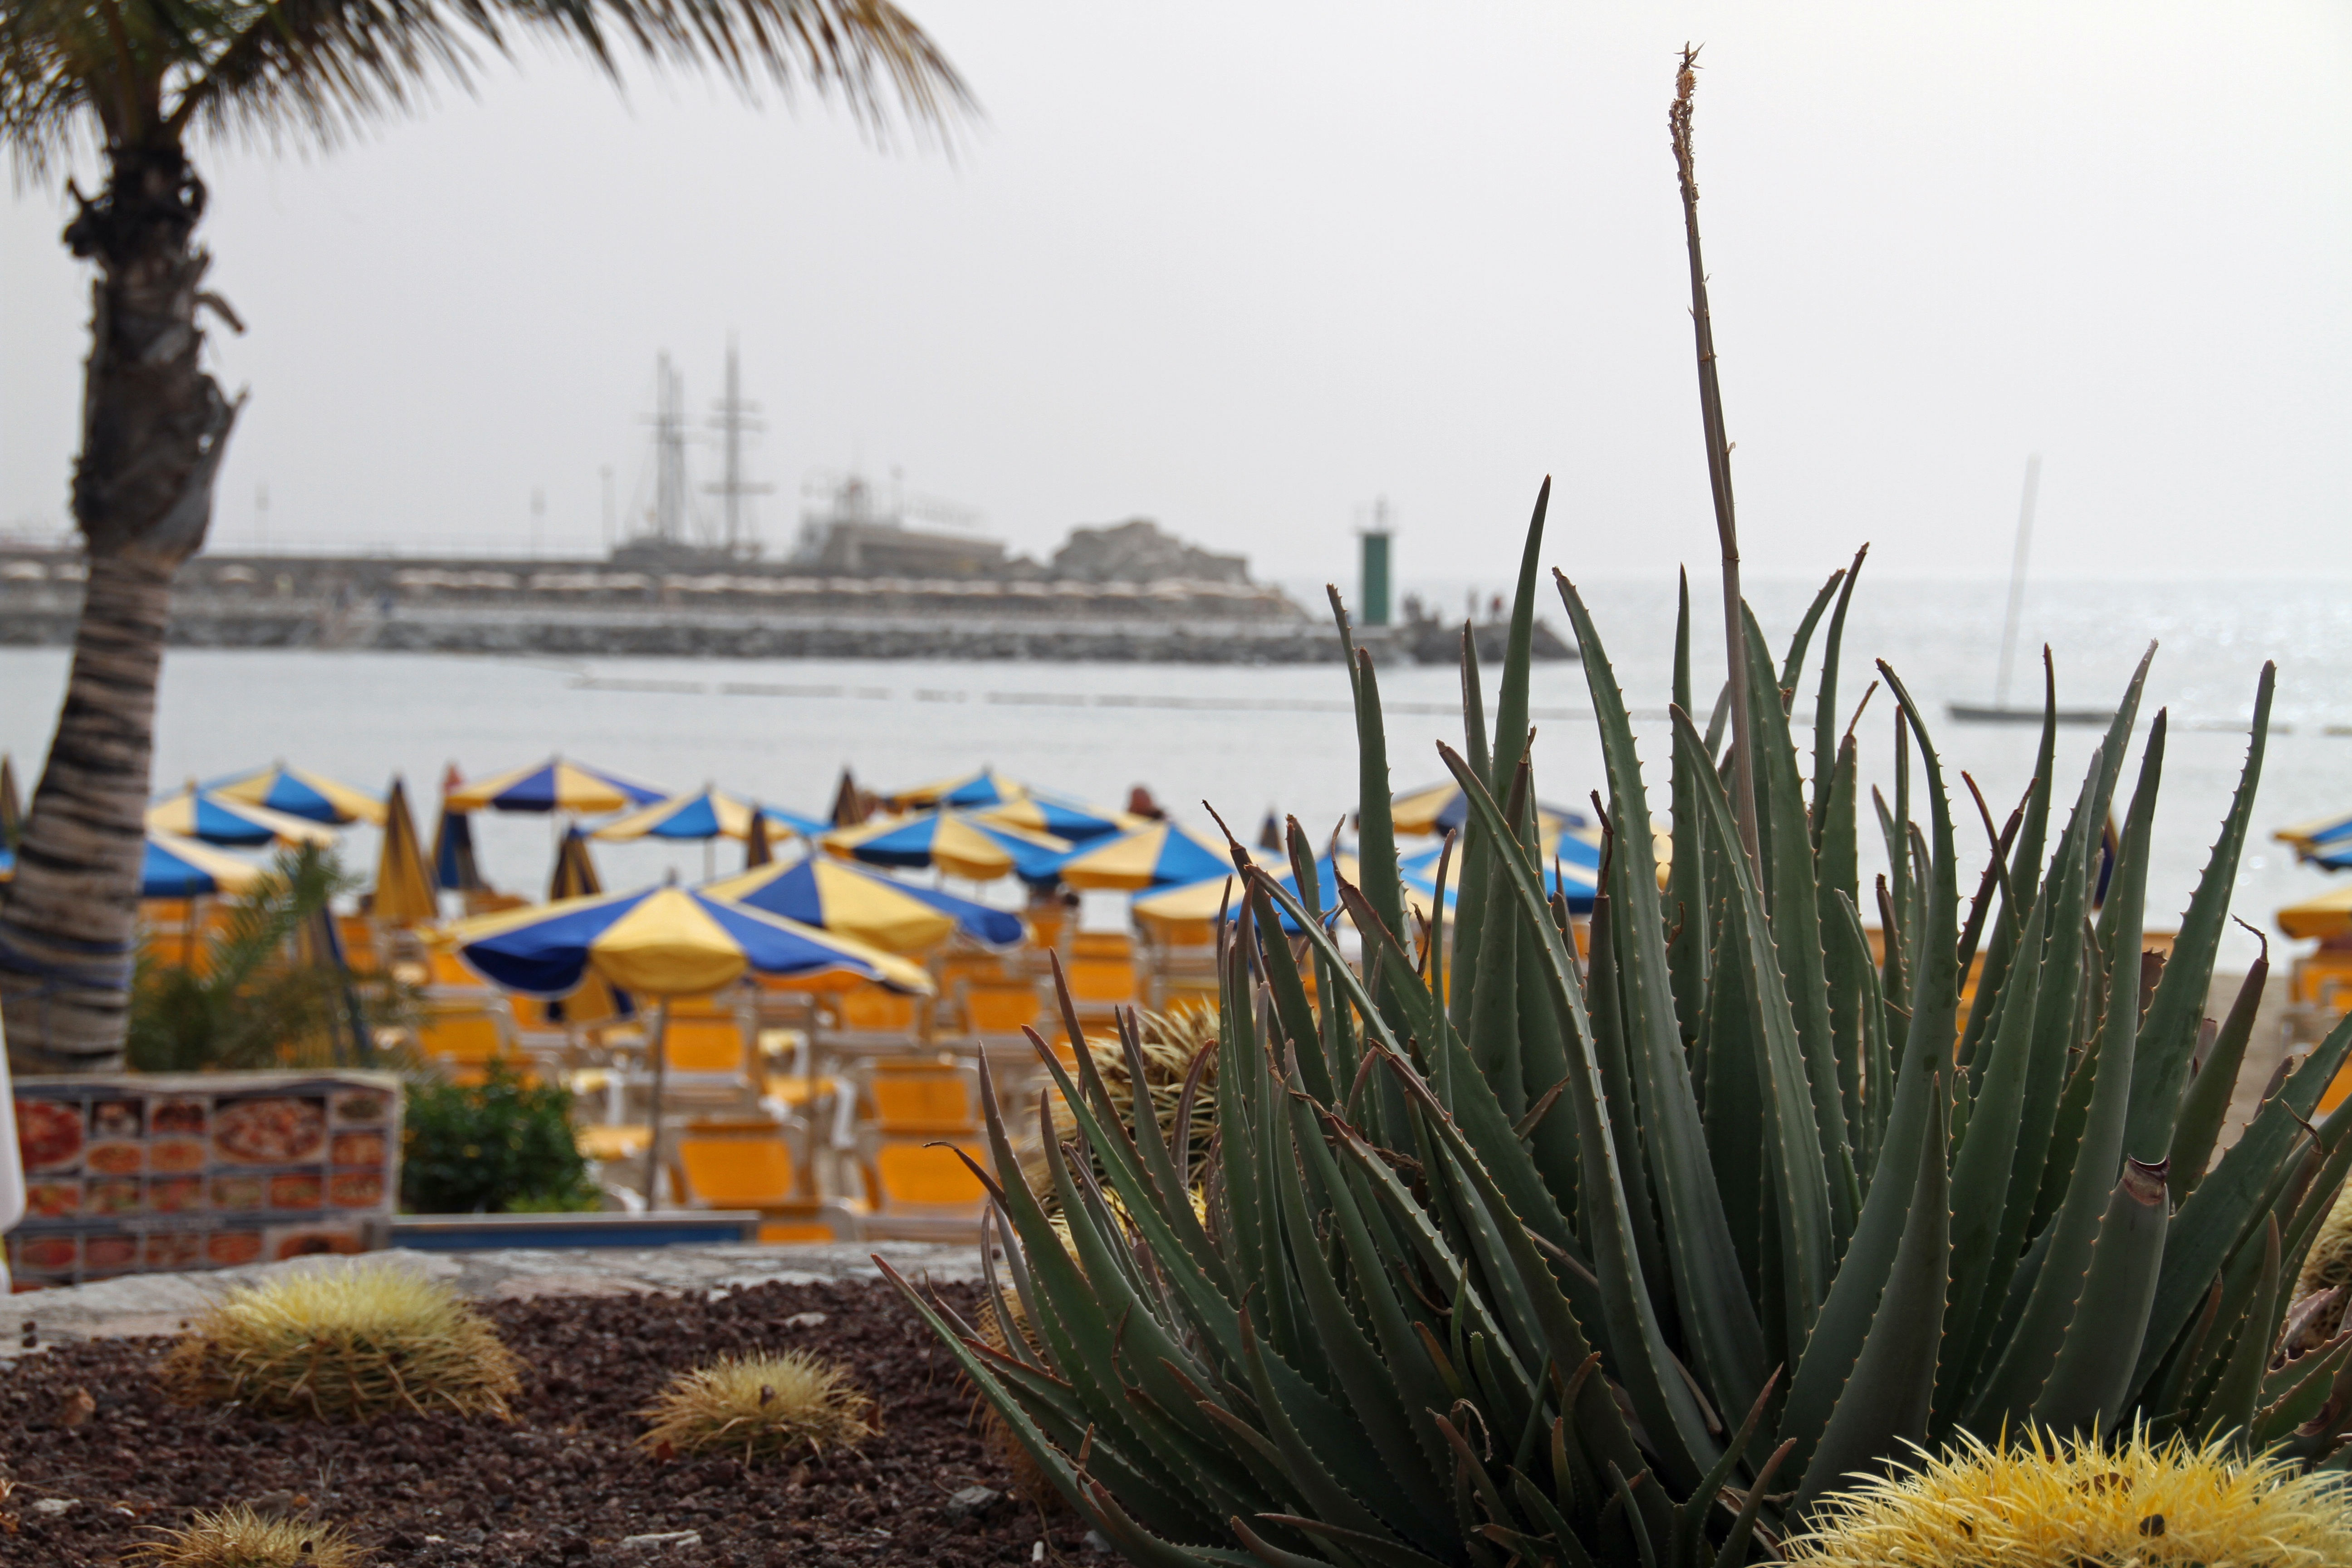
beach, cactus, plant, flower, botany, spain, gran, islands, canary, canaria, mogan, arecales